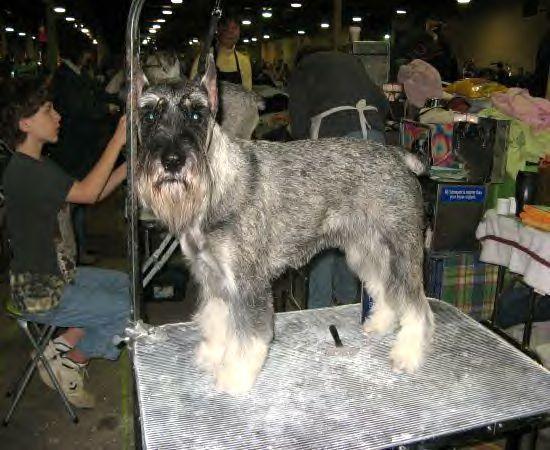
standard_schnauzer